2009 International Bowl

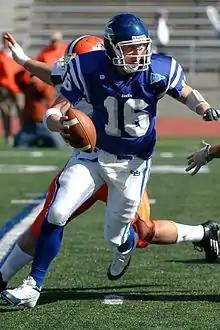
Buffalo quarterback Drew Willy, in 2005

Entering 2008, the Bulls sought to build off of their 2007 season, where they shared the MAC East championship but did not appear in the championship game due to a 31–28 loss to fellow division co-champion Miami (Ohio). Their 5–7 final record, while not good enough to qualify for a bowl game, was still the best by a Buffalo team since they had moved up to Division I-A in 1999. With 10 starters returning on offense and eight on defense, the 2008 team was predicted to be perhaps the most talented team in Bulls history; however, due to their challenging schedule, their final record was predicted to be no better than 3–9.